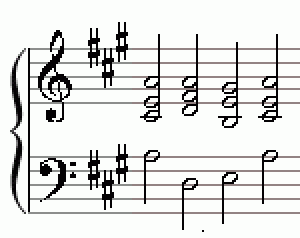
En théorie de la musique occidentale, une gamme naturelle est une gamme, ou un système d'accord, obtenue par des combinaisons d'intervalles purs : octave, quinte et tierce majeure pures. Plusieurs procédés ont été proposés, notamment par Gioseffo Zarlino, Joseph Sauveur, Hermann von Helmholtz, etc.